Kirklees Valley Local Nature Reserve

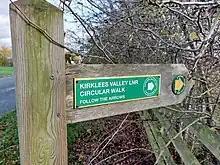
Signpost indicating the Circular Walk

Most other bodies of water are Lodges, which were at one point reservoirs serving the many industrial sites and mills and are or were popular sites for angling and duck feeding. There are 9 surveyed lodges, the largest of which being Island Lodge, also known as Scholes’ Reservoir, named after the small island in the middle of the lodge. It is situated under Tottington Viaduct and south of what was once Mill Street, which was the primary route to Tottington Printworks from the south and can still be seen today. It was likely a part of Tottington Corn Mill.